Konstantinos Gofas

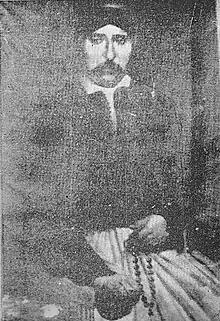
A portrait of Gofas

Konstantinos Gofas (c. 1790 - 1865) was a Greek revolutionary leader and a soldier during the Greek War of Independence and a politician.